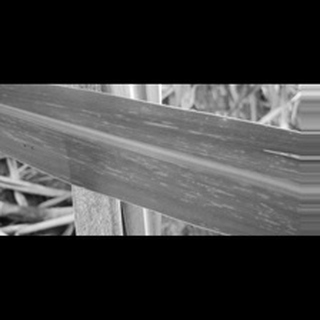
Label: sugarcane_mosaic